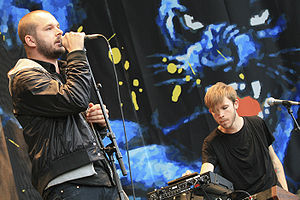
Spleen United
Spleen United ved Grøn Koncert den 20. juli 2008.
Spleen United ved Grøn Koncert.